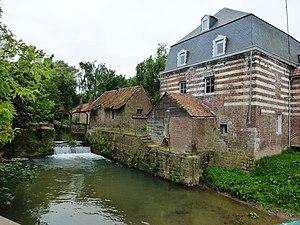
Witternesse est une commune française située dans le département du Pas-de-Calais en région Hauts-de-France.